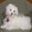
Label: dog